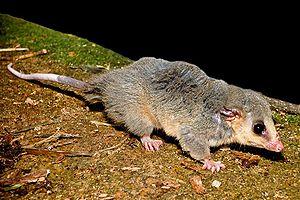
Ce genre de sarigues ou opossums comprend les espèces suivantes :